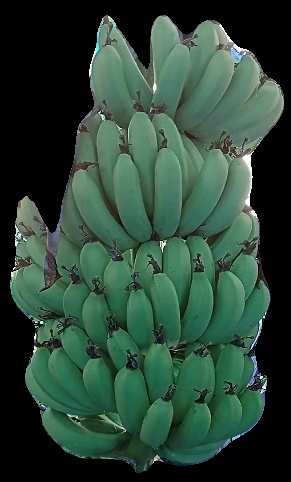
Variety: pachbale
Grade: grade1